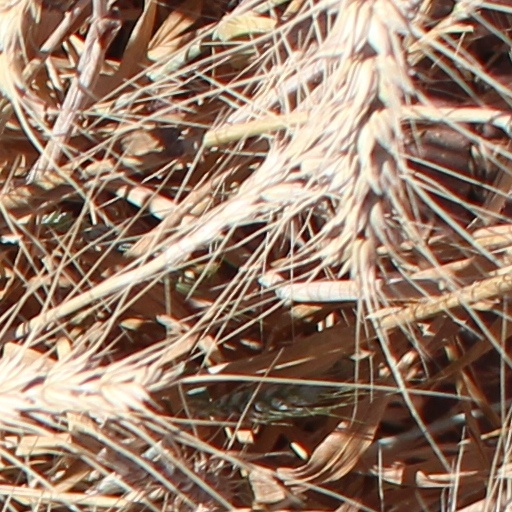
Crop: wheat